Travis Barker

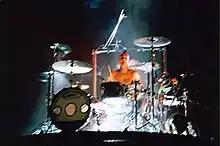
Barker on stage in 2004

After a "Nightmare Before Christmas"-inspired wedding in October 2004, Barker starred in the MTV reality series "Meet the Barkers" with wife Shanna Moakler. The series followed Barker and his new family through his daily life, including Blink-182's final tour and the new Transplants album. The new Transplants album, "Haunted Cities" (2005), was completed in the aftermath of the Blink-182 "hiatus" and released in mid-2005. Meanwhile, Hoppus and Barker continued recording music together and began working on electronic demos, which they called +44. Barker began another new project in 2005 called Expensive Taste, featuring Paul Wall and Skinhead Rob—the project would be more traditionally hip-hop. Barker also turned his direction to producing, working with artists such as Bun B and T.I. The +44 project came to a turning point when Hoppus and Barker purchased their own studio in October 2005, named Opra Music. "When Your Heart Stops Beating", the debut of +44, was greeted by less-than-stellar reviews and little commercial success.